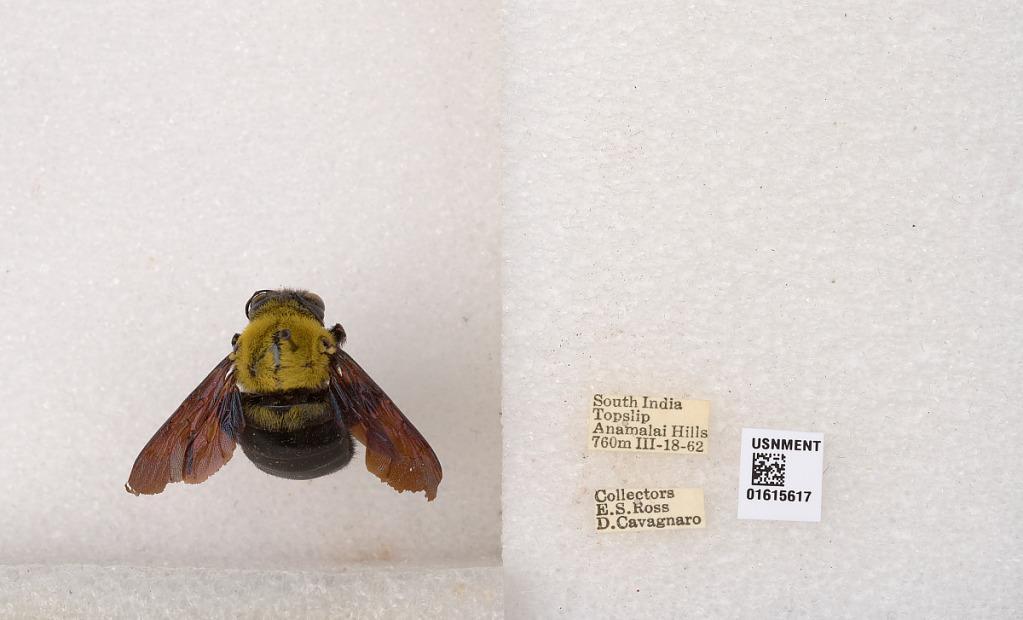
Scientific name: Xylocopa (Koptortosoma) ruficornis Fabricius
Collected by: E. Ross & D. Cavagnaro
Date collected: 1962-3-18
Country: India
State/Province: Tamil Nadu
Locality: Topslip, Anamalai Hills